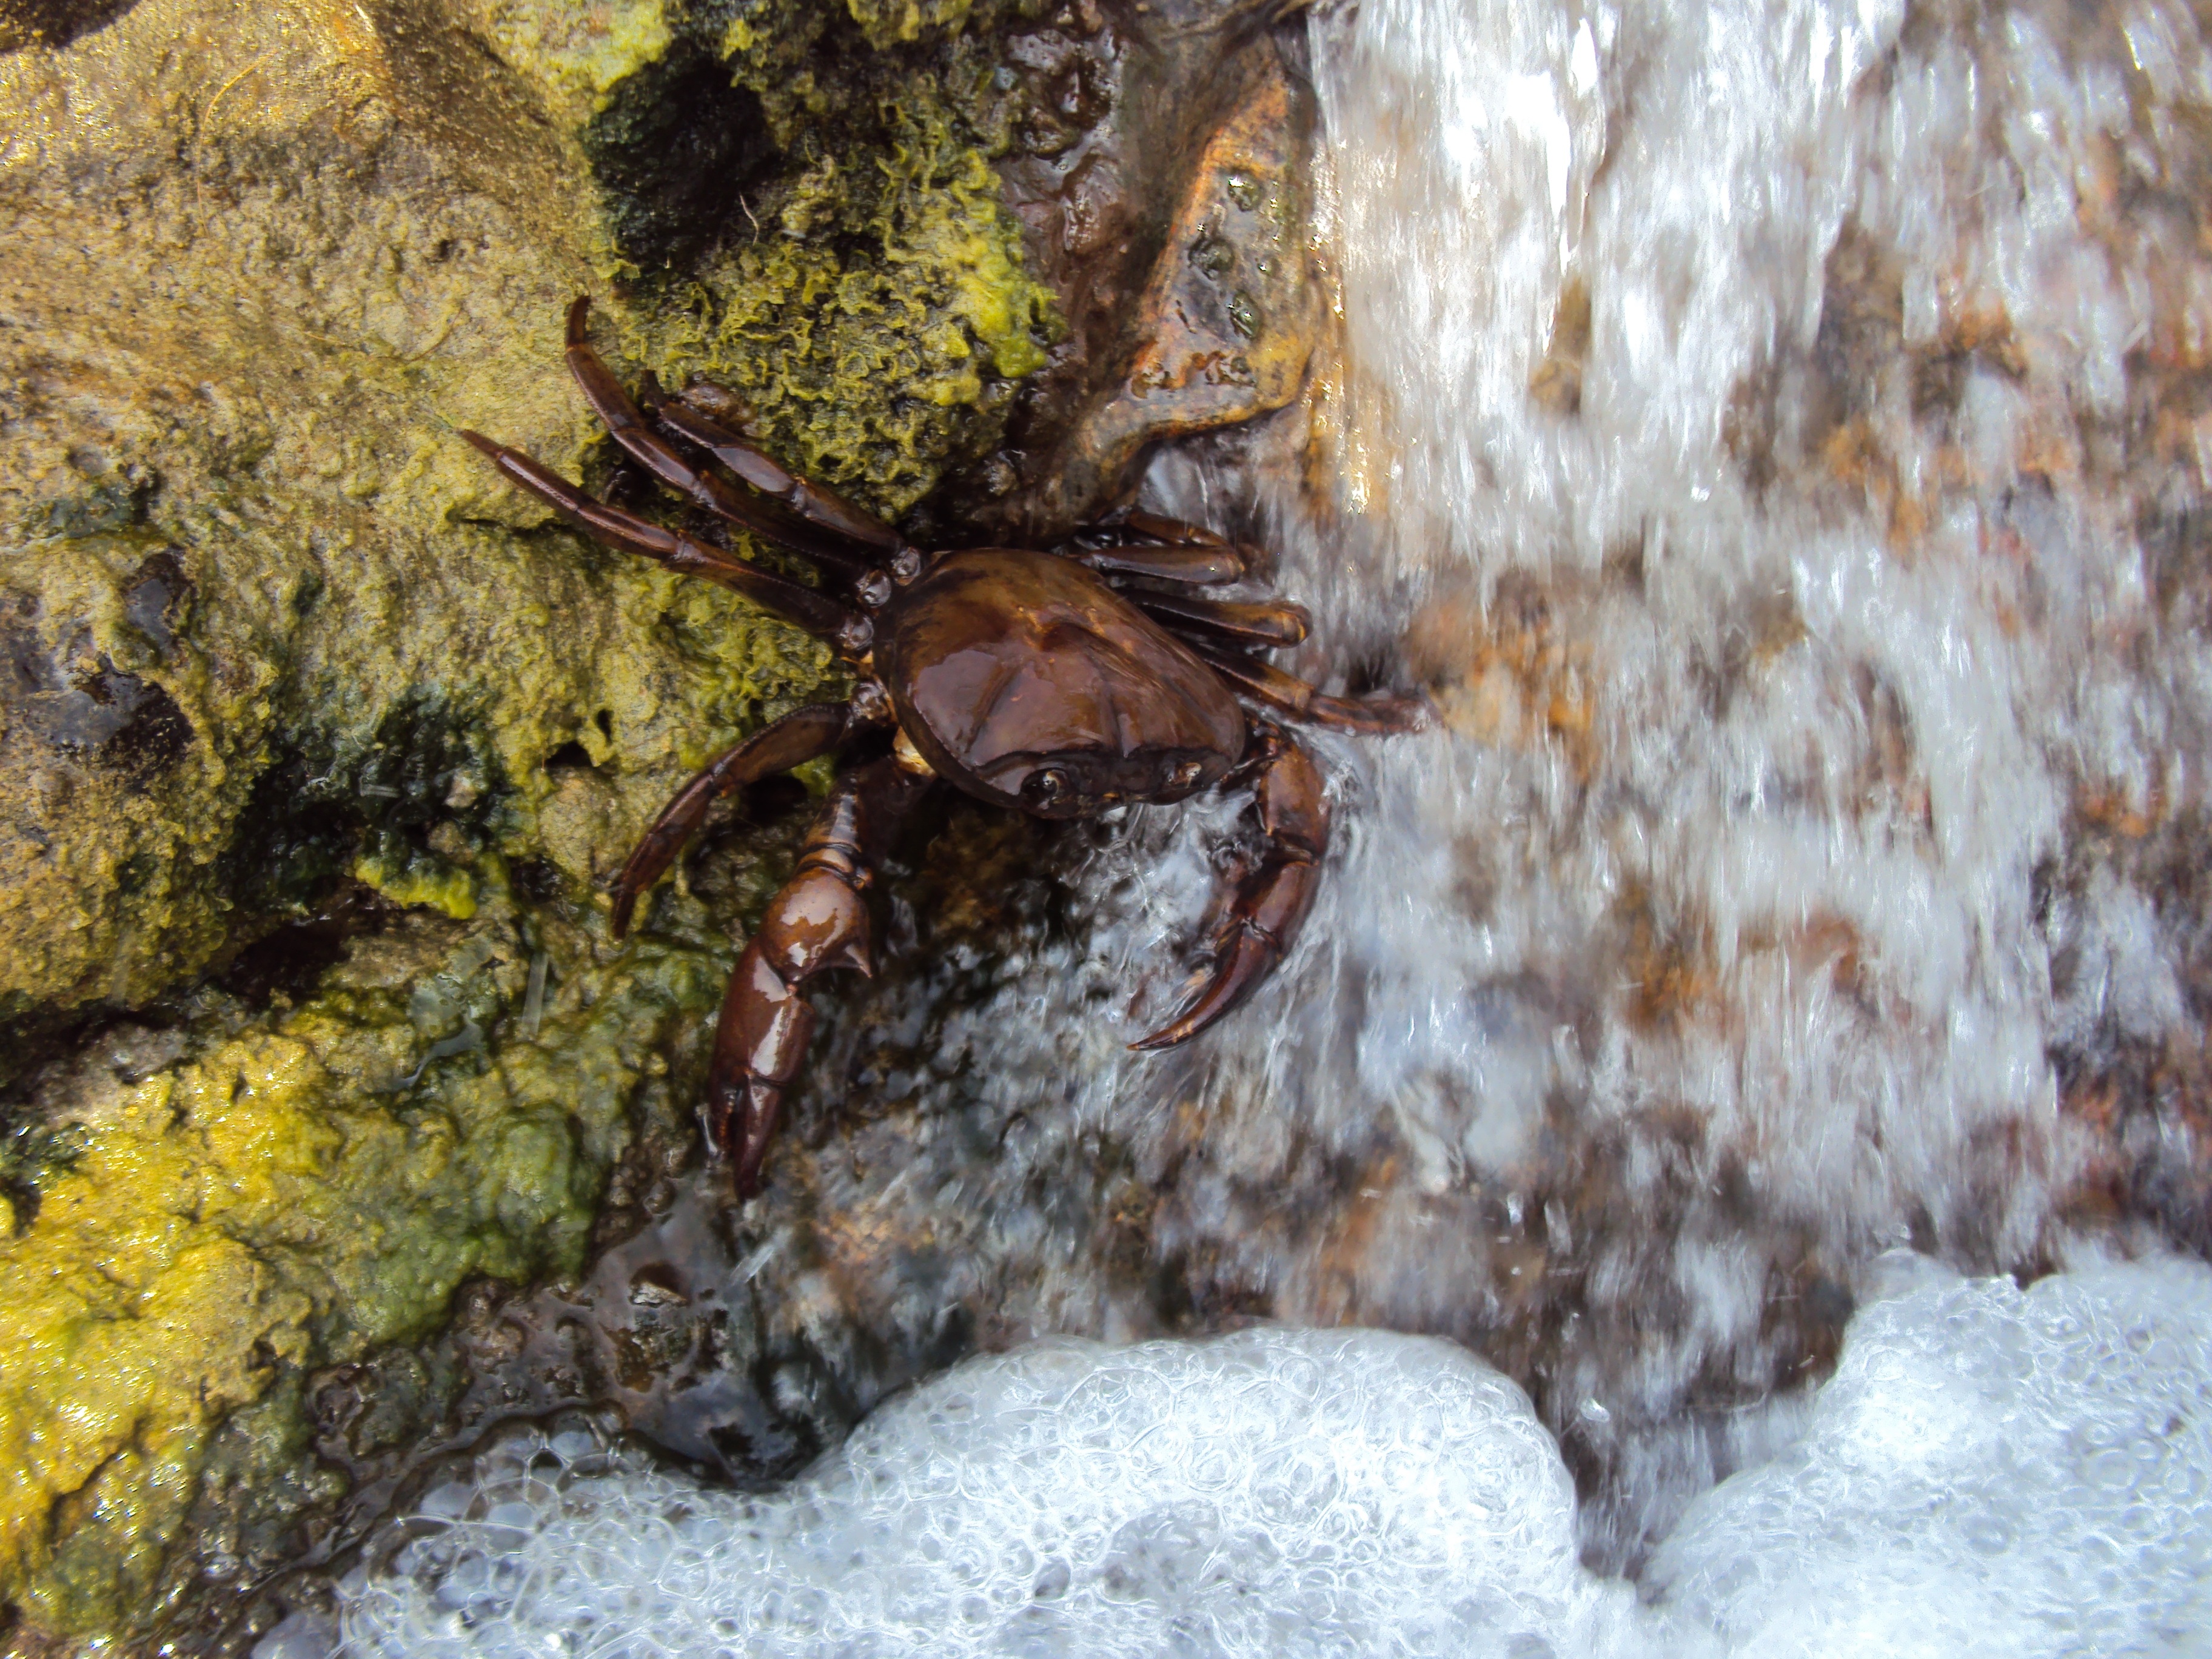
tree, nature, waterfall, leaf, wildlife, wild, insect, shellfish, fauna, crab, invertebrate, close up, crustacean, macro photography